Cinderella Nine

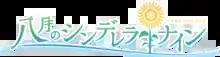
Game logo

is a Japanese free-to-play mobile video game for iOS and Android published by Akatsuki and Kadokawa. It was released in Japan on June 27, 2017 and will end service on December 17, 2024. A four-panel comedy spin-off manga series by Bkub Okawa titled and a novelization titled are being serialized on the game's official website. A 4-episode original net animation adaptation of the four-panel manga titled was streamed between May and June 2017, and an anime television series adaptation of the original game by TMS Entertainment aired from April 7 to July 7, 2019.